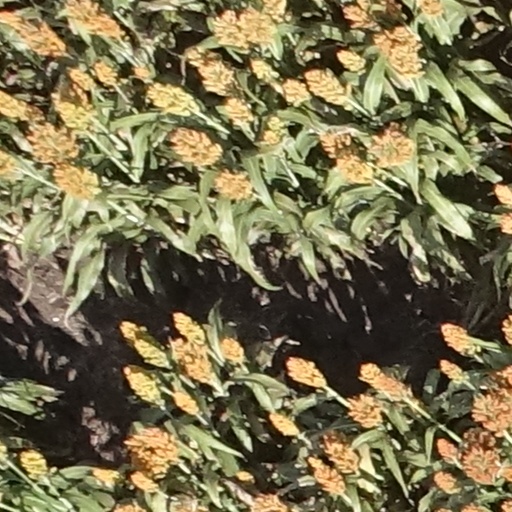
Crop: sorghum